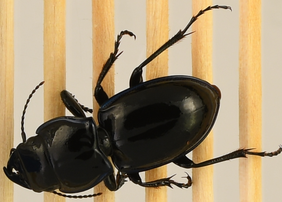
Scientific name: Pasimachus elongatus
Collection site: Central Plains Experimental Range NEON (CPER), plot CPER_009